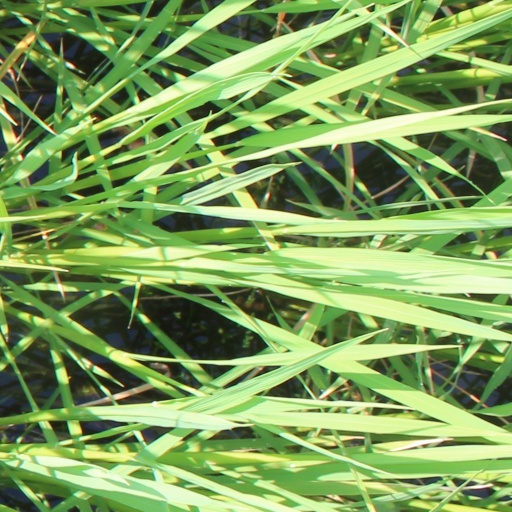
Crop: rice